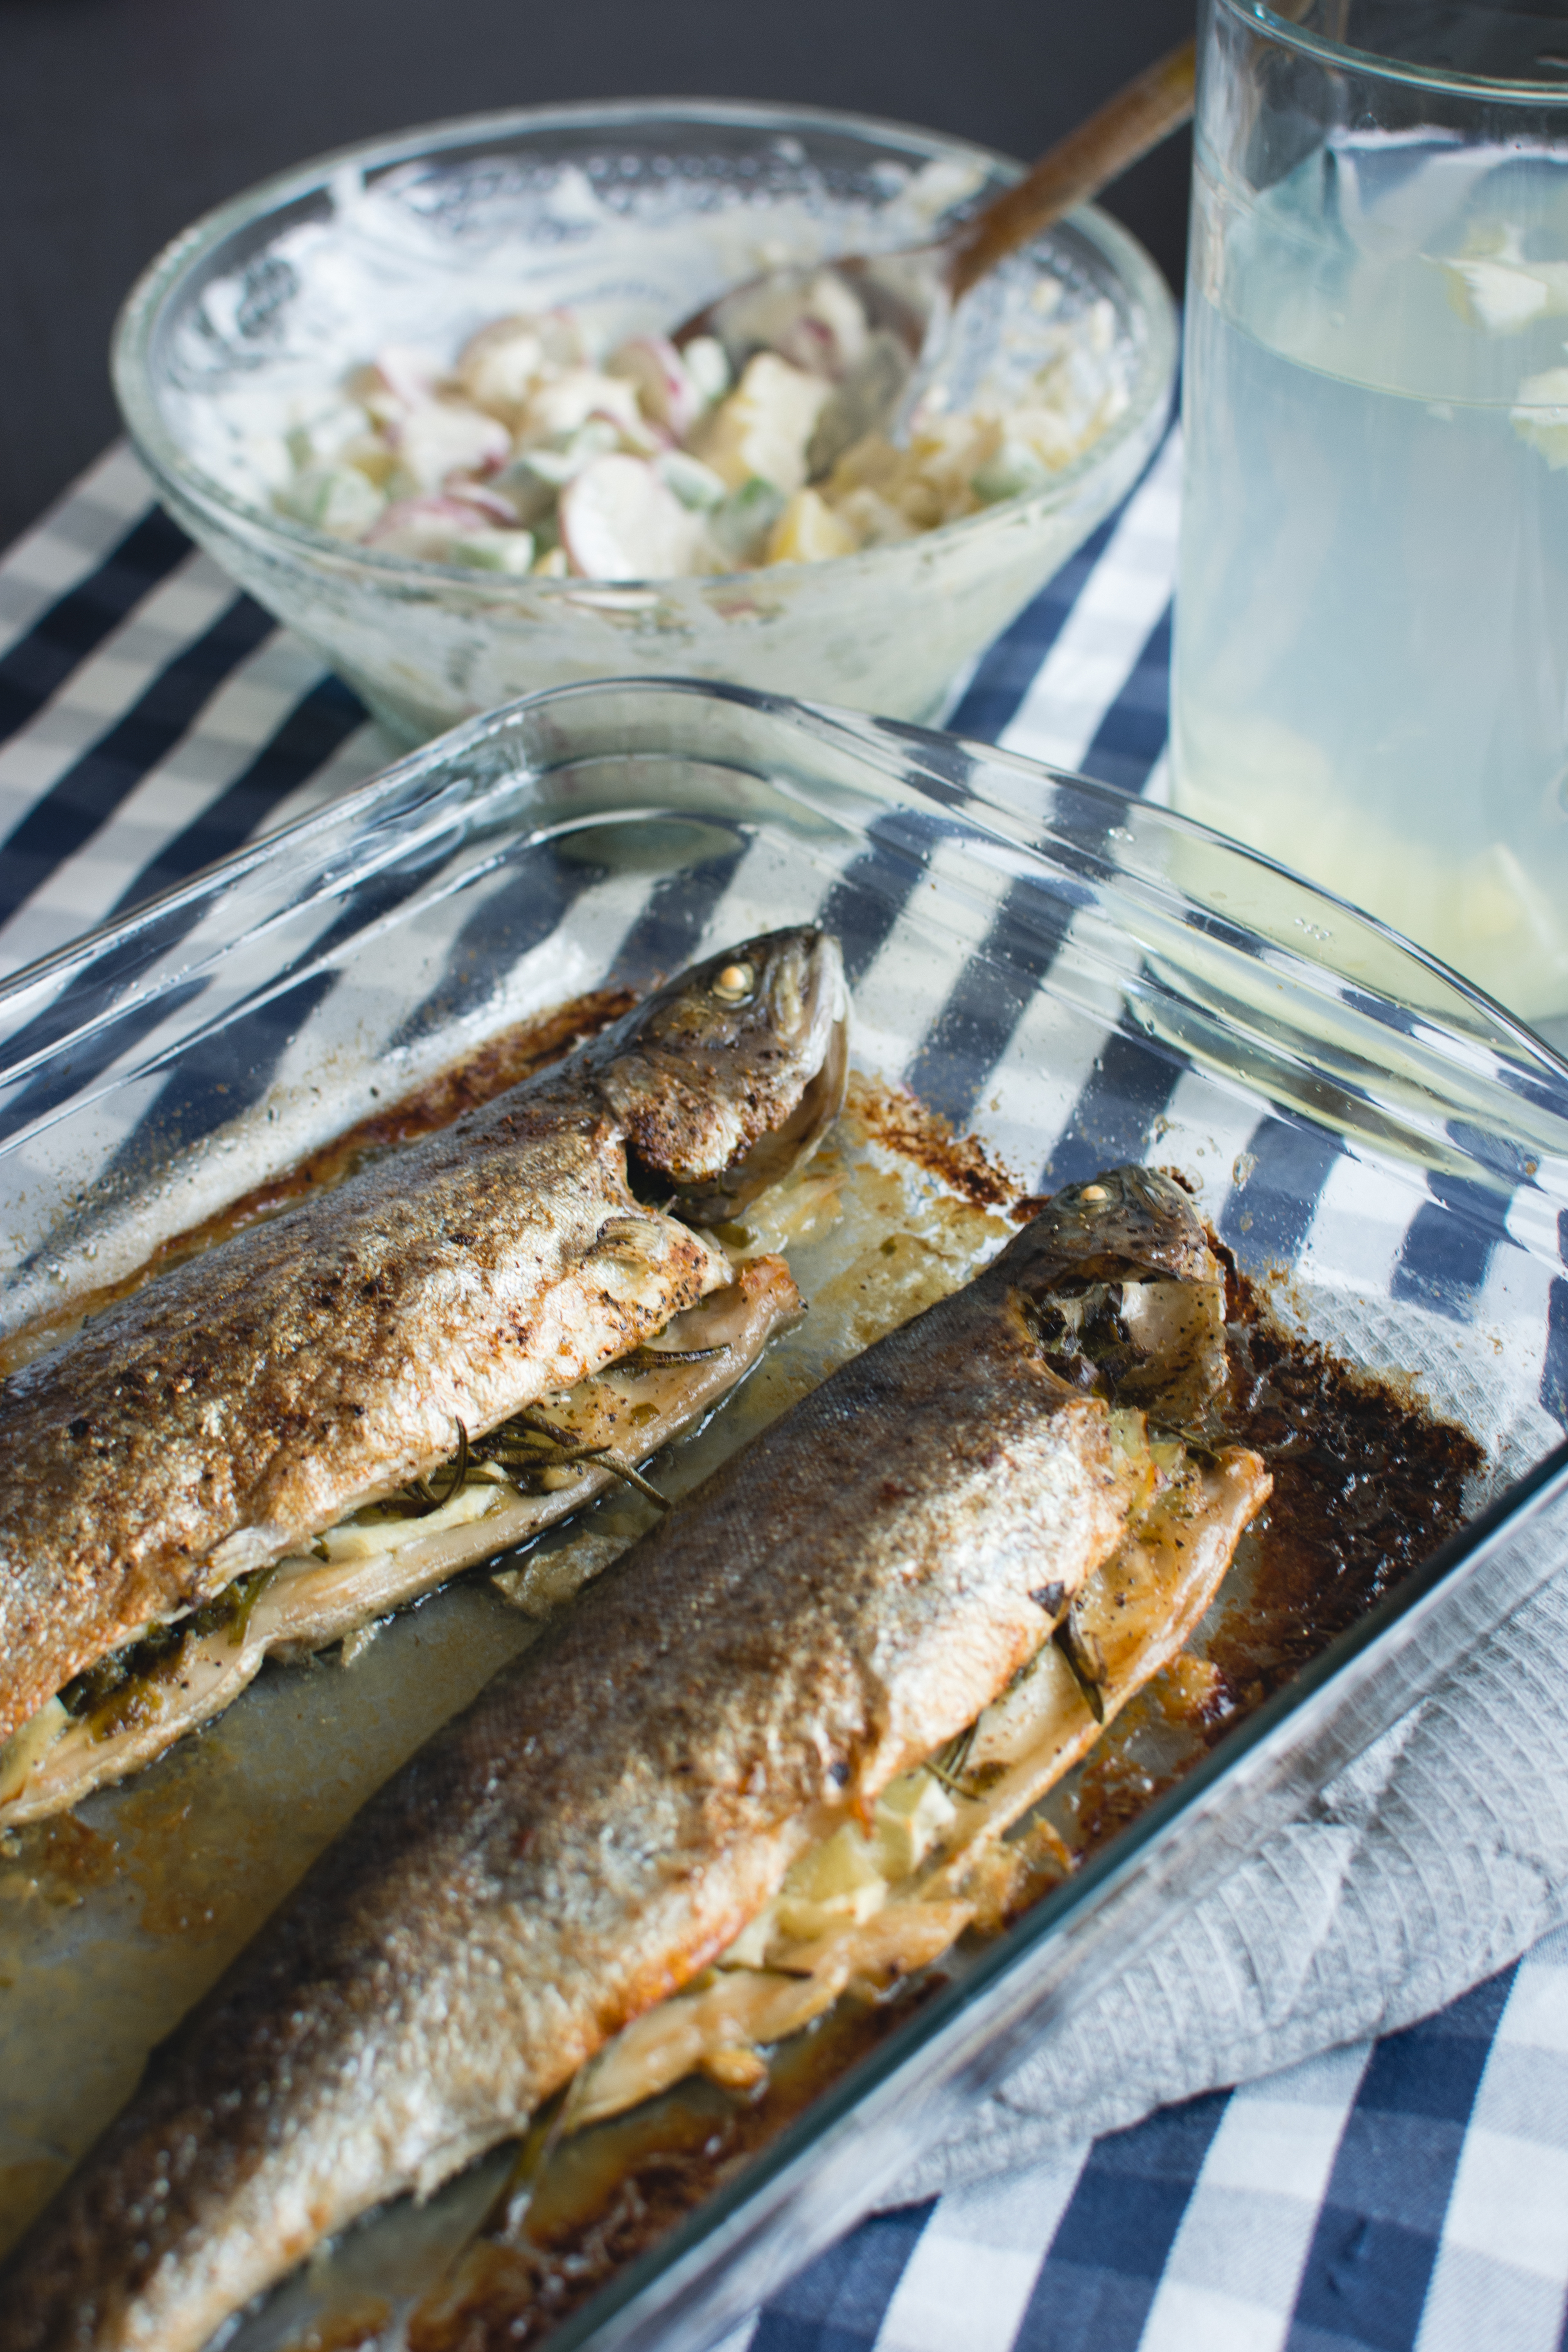
food, fish, dish, cuisine, ingredient, sardine, mackerel, herring, seafood, herring family, recipe, appetizer, pacific saury, produce, forage fish, oily fish, finger food, bony fish, trout